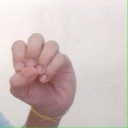
अक्षर: उ